Celsa (Roman city)

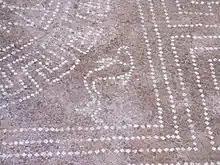
Mosaic in the House of the Dolphins

Whole neighbourhoods have been brought to light with paved streets and blocks of houses of several floors arranged around courtyards, in Roman fashion, and rooms decorated with mosaics and paintings are numerous. Commercial establishments such as warehouses, shops, a market and a bakery can be seen.